Chaindance

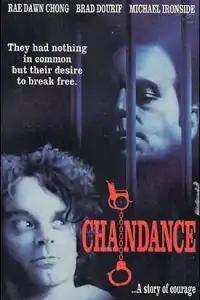

Chaindance is a 1991 Canadian drama film. The film stars Michael Ironside, Brad Dourif, Rae Dawn Chong, and Don S. Davis as "Sergeant".